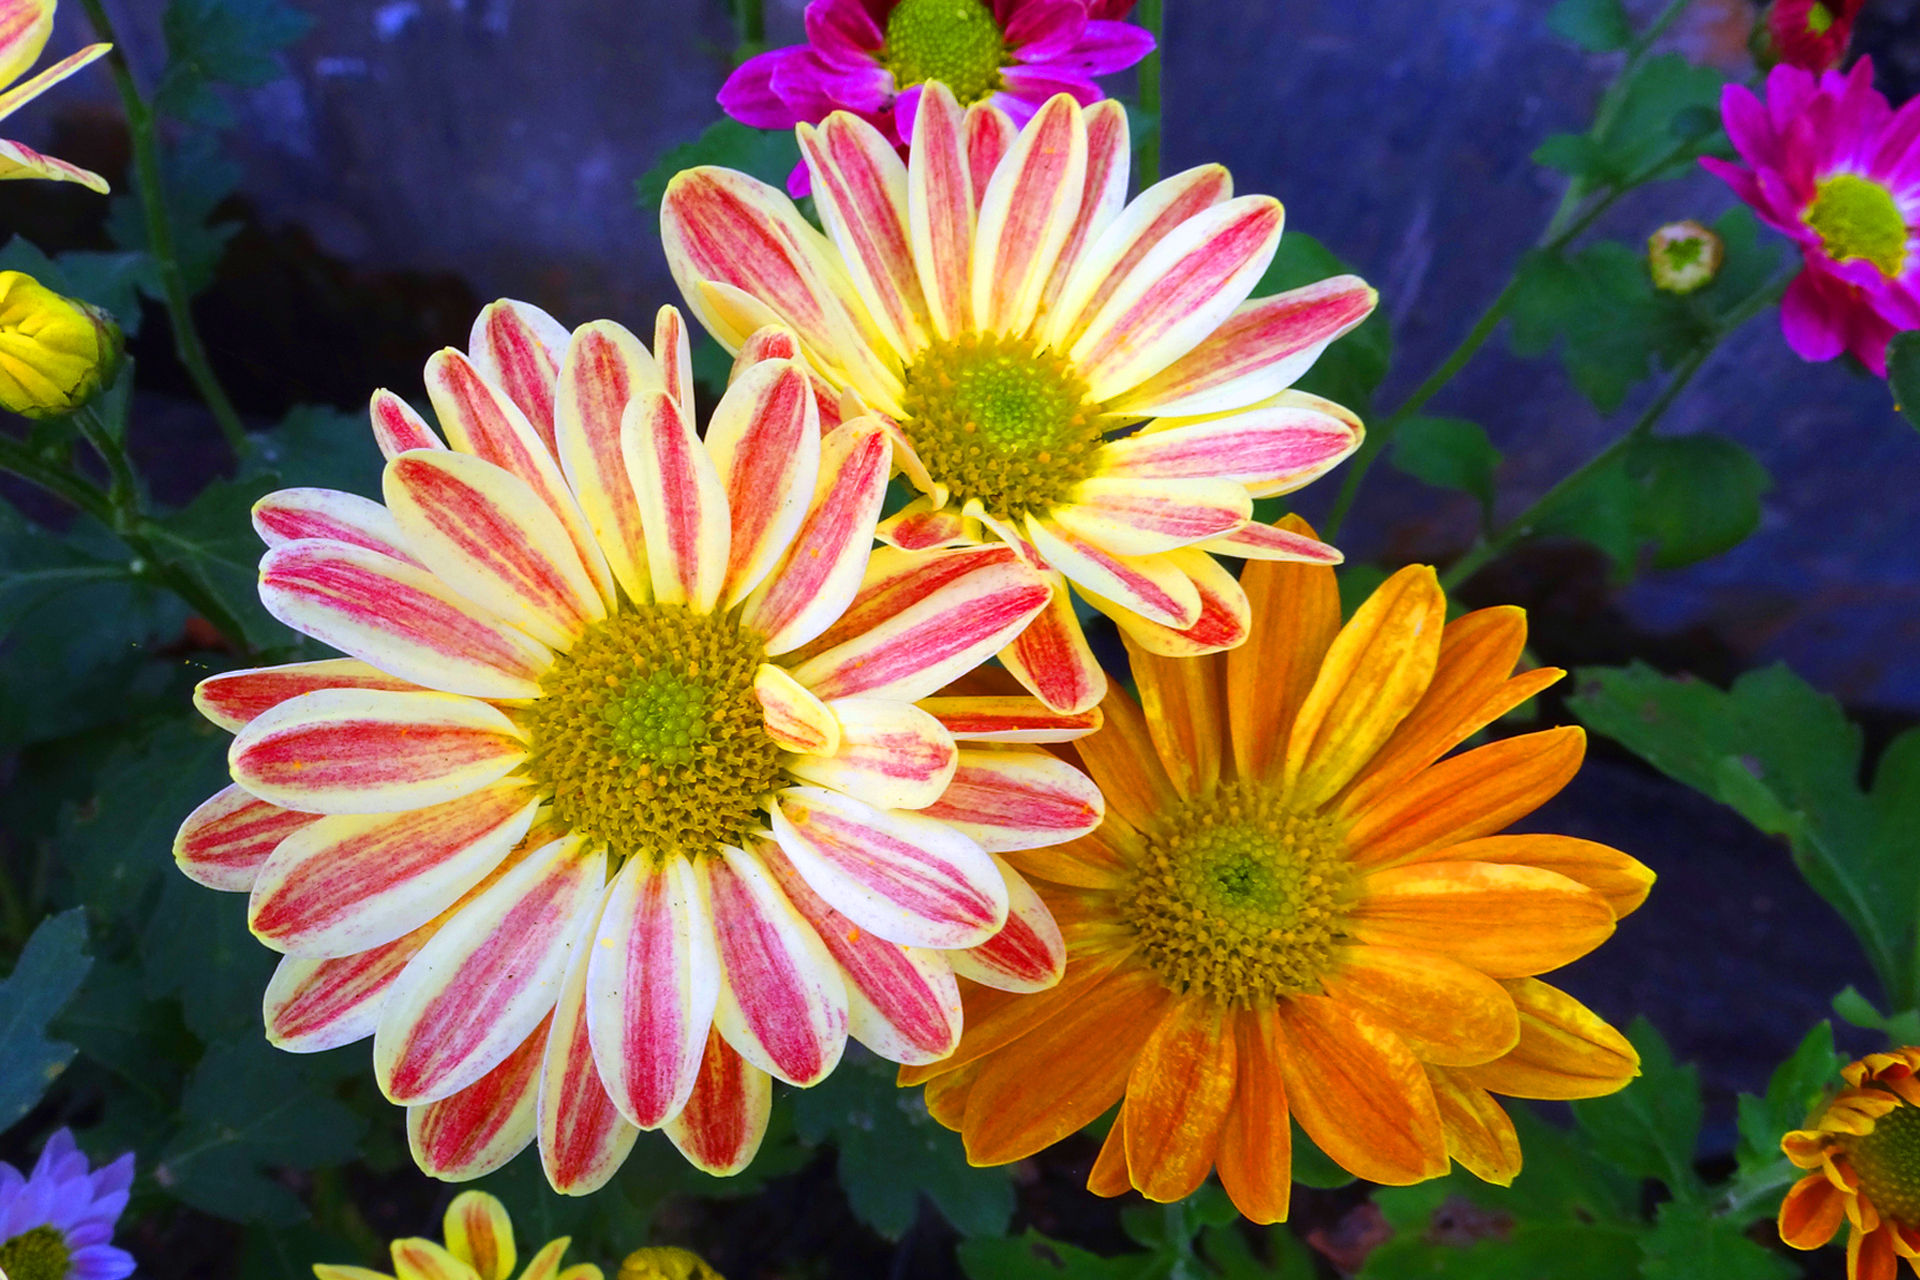
flowers, flower, flowering plant, petal, barberton daisy, plant, gerbera, botany, chrysanths, daisy family, annual plant, daisy, wildflower, aster, floral design, gazania, perennial plant, still life, herbaceous plant